0898 Beautiful South

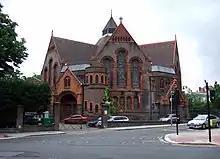
The album was recorded at AIR Studios in London ("pictured in 2007").

According to Roch Pairisen of Allmusic, "there are no big poses or walls of crunchy guitars on [the album]. Instead, the group – which includes three lead vocalists -deals in fragile melodies and harmonies, soulful but low-key instrumentation, and lyrics full of subtle social commentary and humour." He noted that "at times, the group even couches itself in the guise of a smooth lounge act, rebelling against current trends by having something to say while not making a racket about it," and noted that producer Jon Kelly has "contributed an incisive and full-bodied production" to the album, "a great improvement over the rather thin sound" of "Choke". According to Craig Tomashoff and David Hiltbrand of "Picks and Pans", the album contains "sweet pop music with insidious lyrics. It starts with the best pop melodies you can hum—sort of like "Elton John Does Detroit". Harmonious piano arrangements blend with songwriter Paul Heaton's soulful vocals and occasional backing horns to create 12 songs that work like aural lithium." They noted the contrast between the happy music and dark lyrics, saying "one hit and you're happy for hours. Until you actually listen to what Heaton and his two co-lead vocalists, Dave Hemingway and Briana Corrigan, are saying. The tunes suggest light, happy odes to love. The words are dark, sardonic musings on human nature."